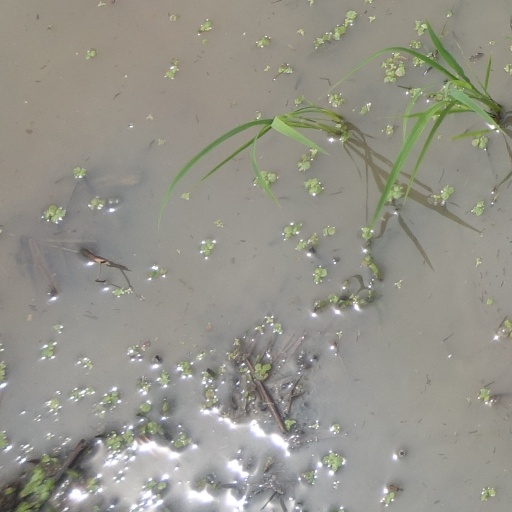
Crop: rice